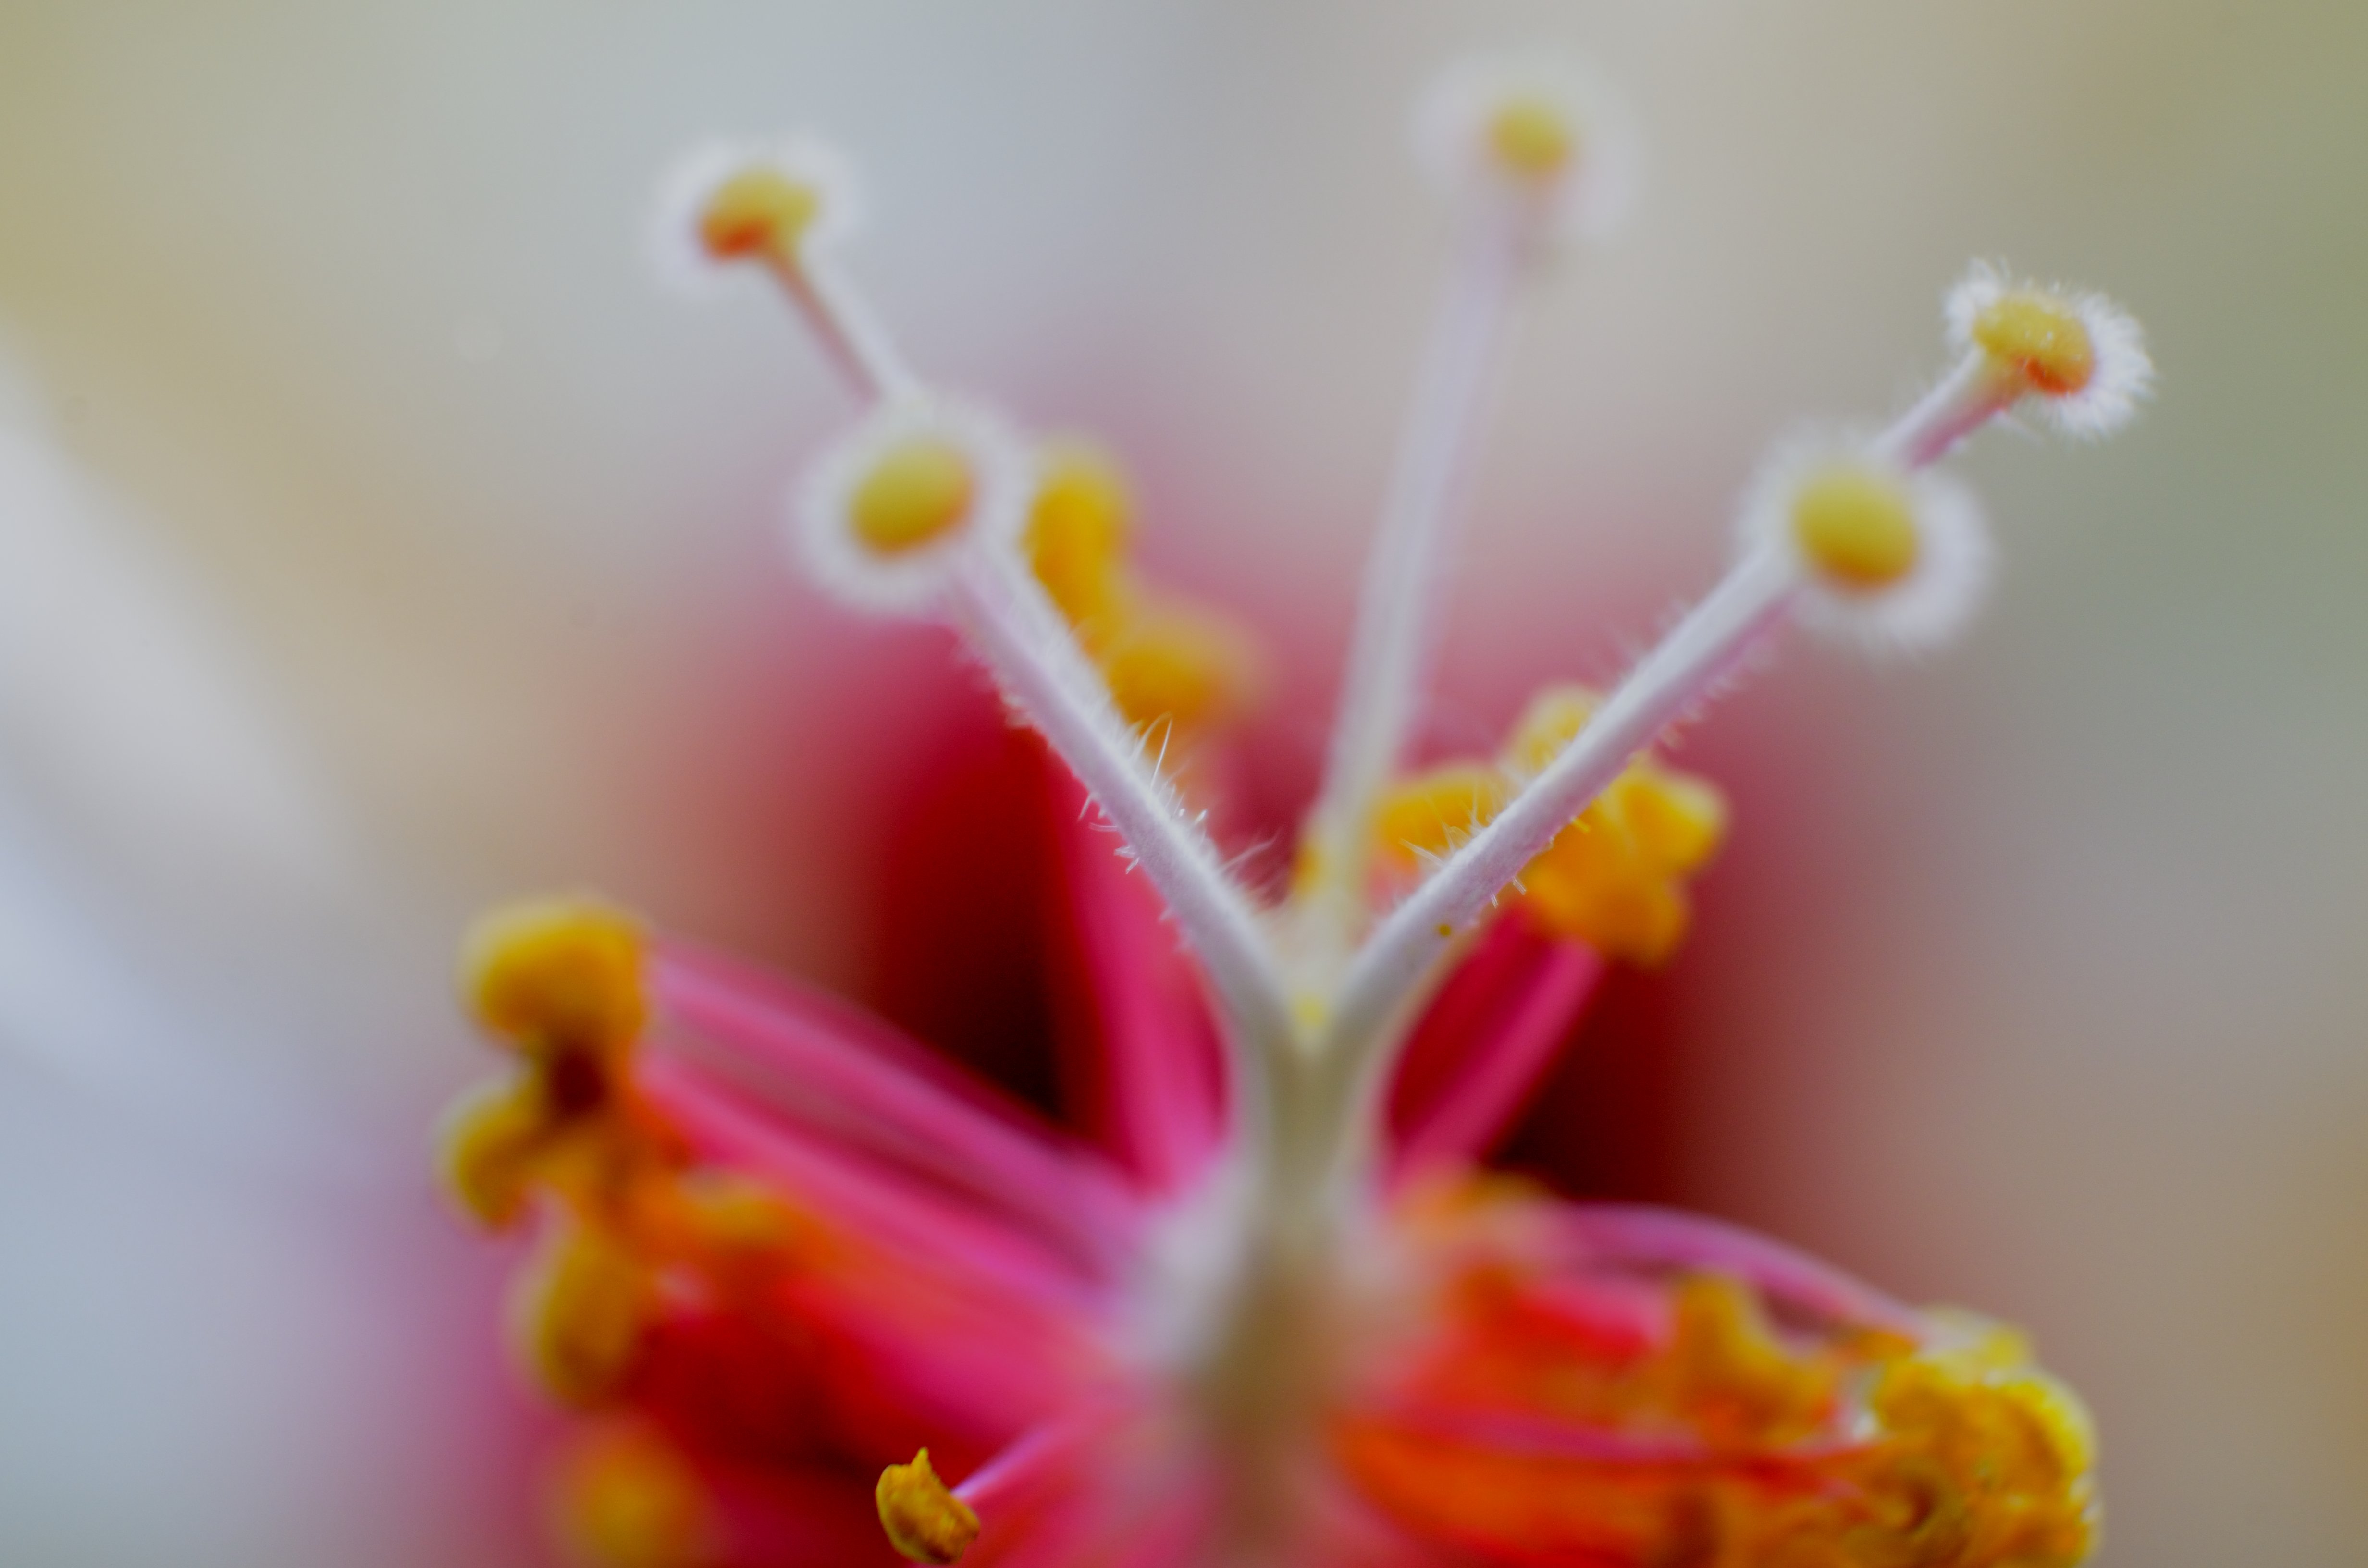
blossom, plant, photography, flower, petal, pollen, macro, yellow, pink, flora, close up, rosachina, hibiscus, macro photography, plant stem